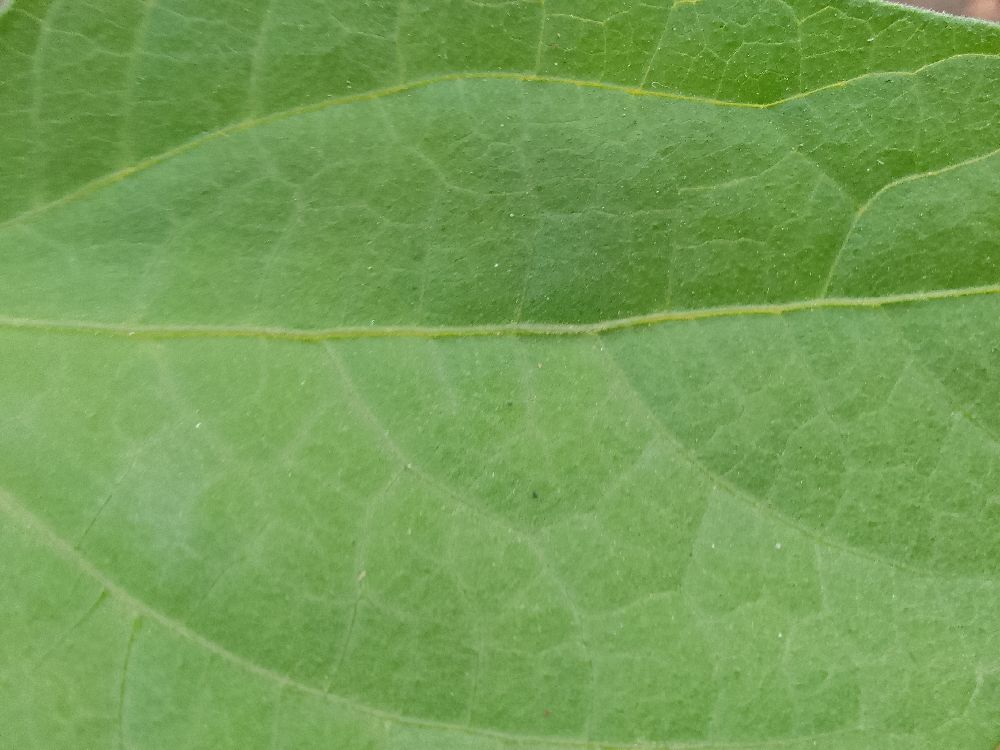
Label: healthy